899

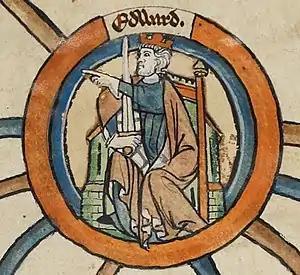
King Edward the Elder (c. 874–924)

Year 899 (DCCCXCIX) was a common year starting on Monday of the Julian calendar.